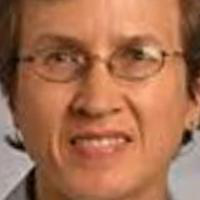
Age group: age 41-55